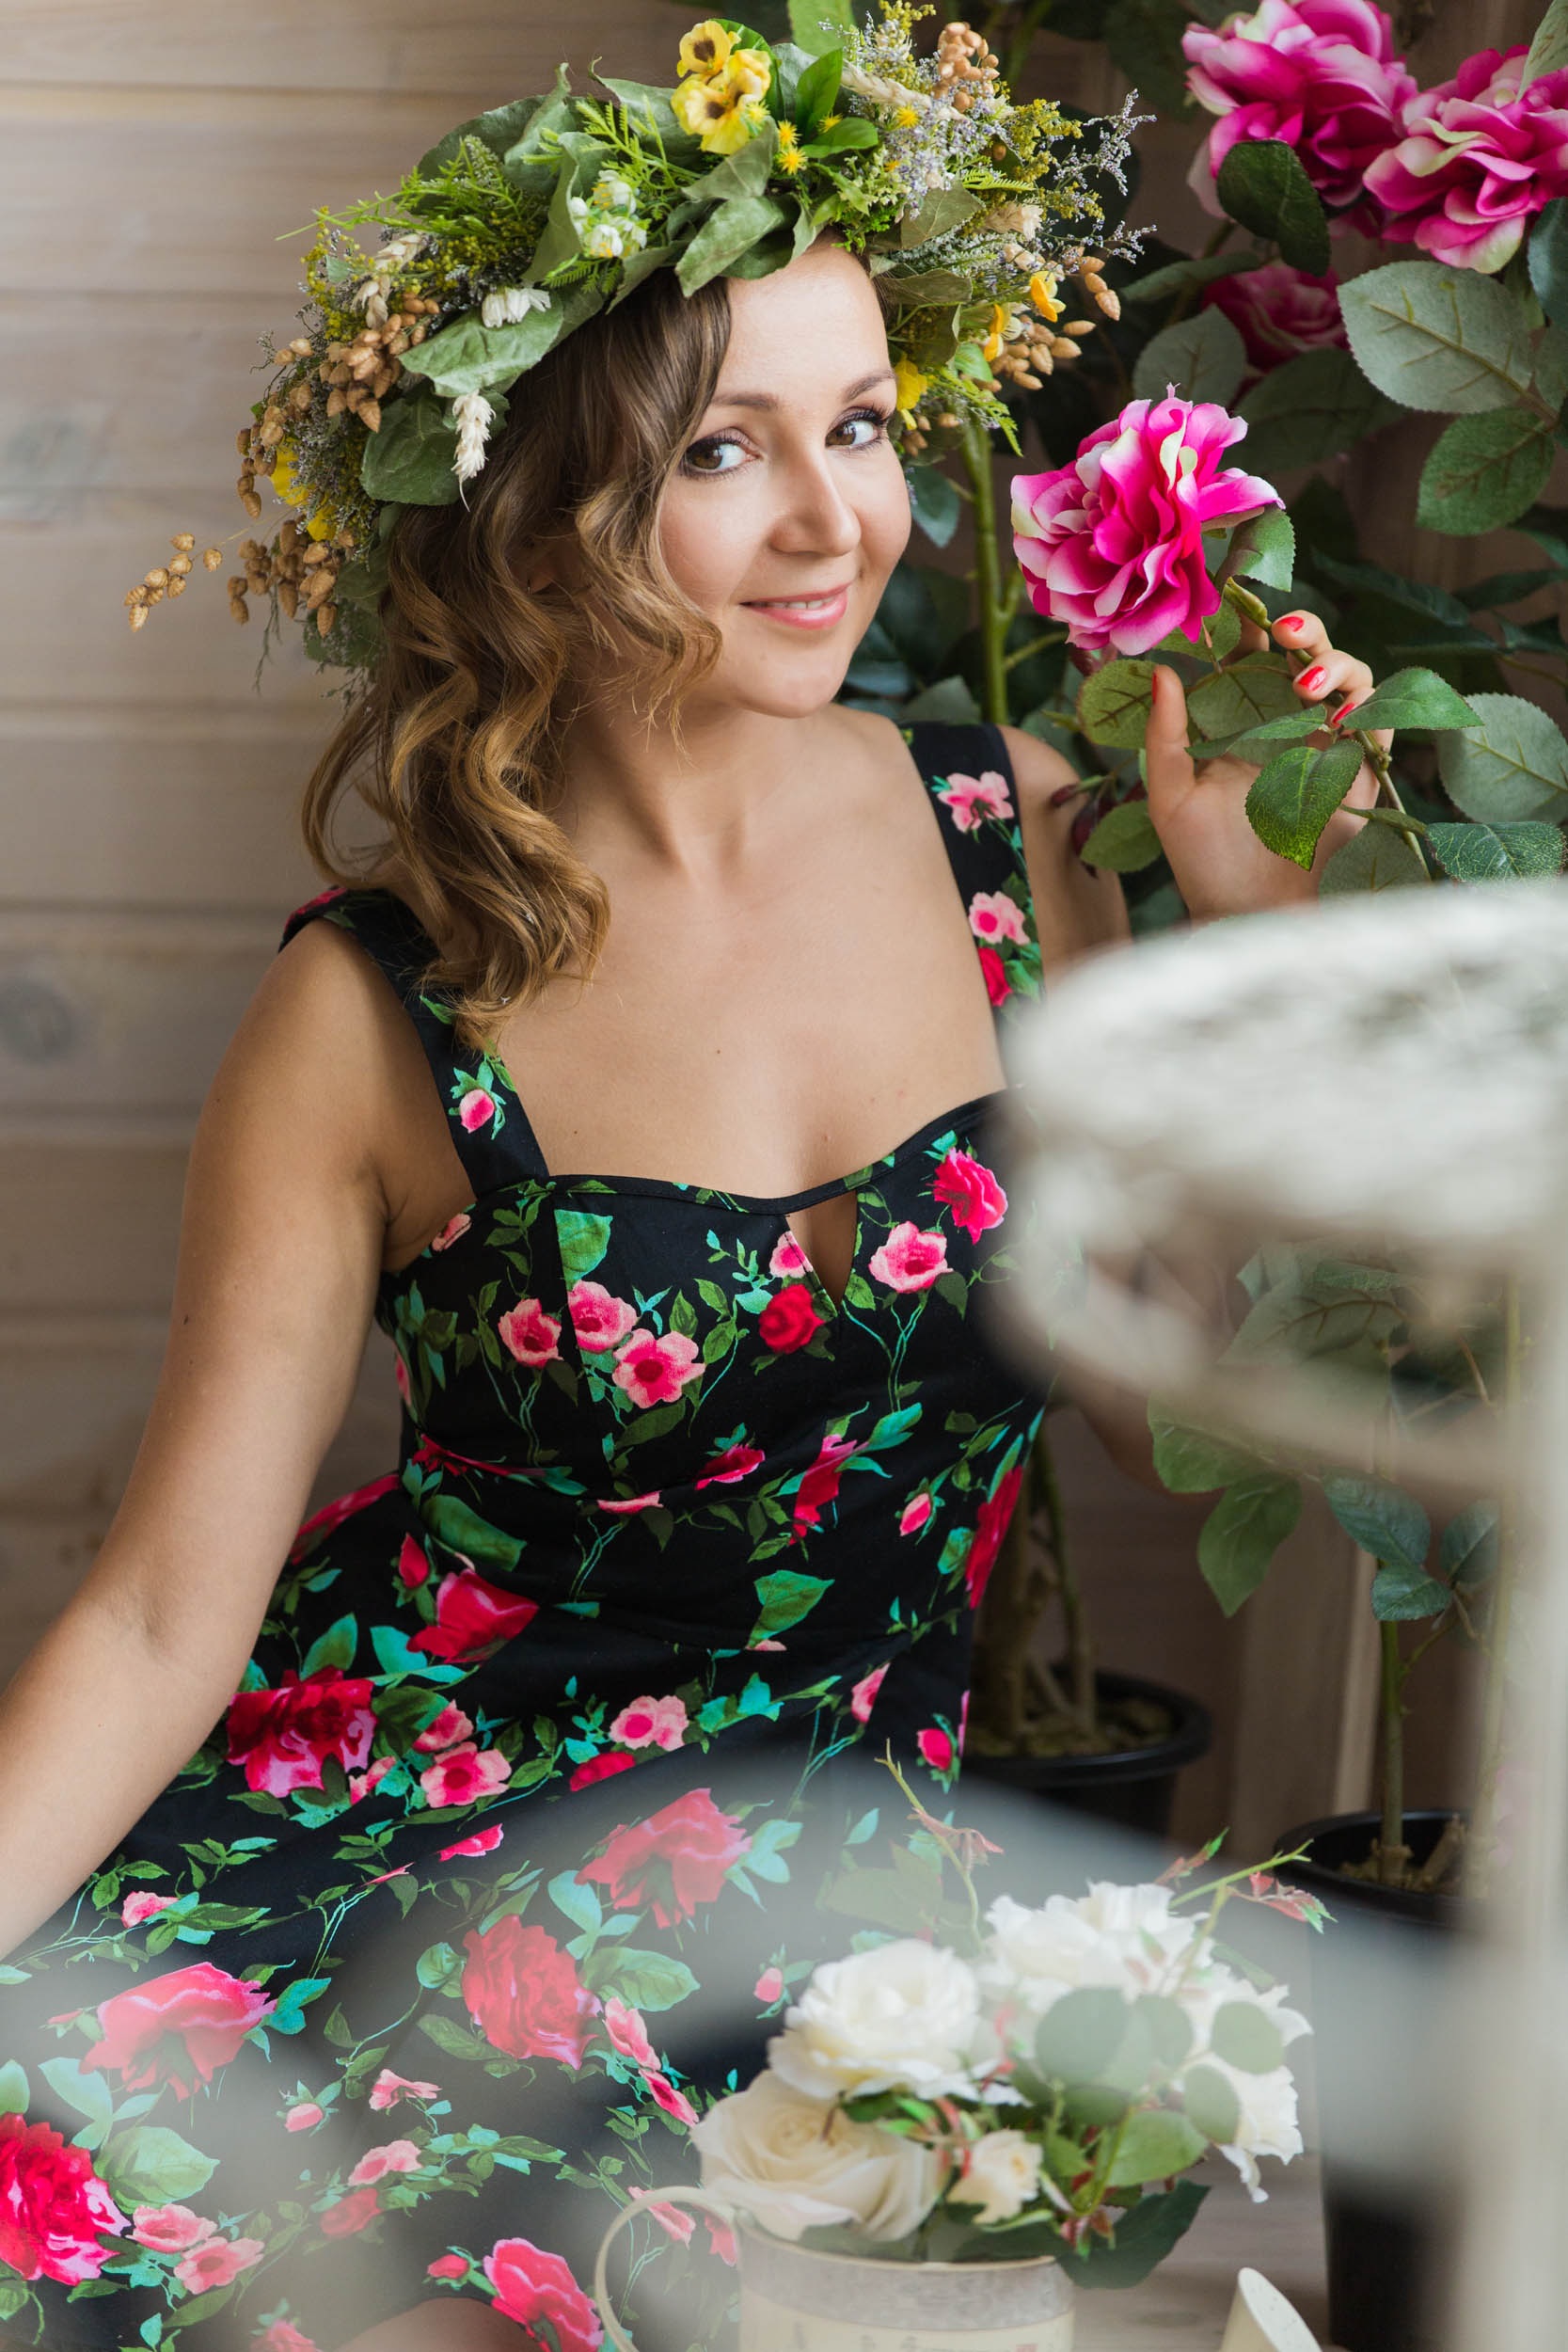
girl, sun, woman, flower, spring, clothing, lady, bride, smile, wreath, dress, beauty, mood, floristry, gown, quinceanera, photo shoot, flower bouquet